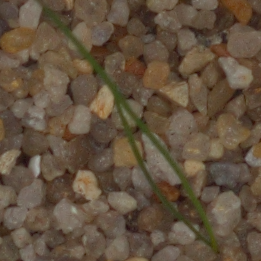
Label: loose_silkybent